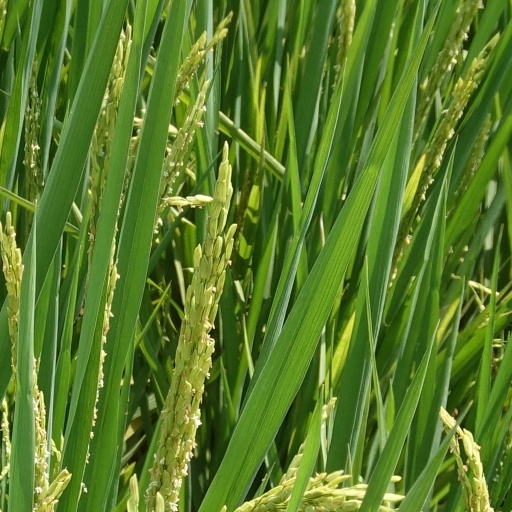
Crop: rice